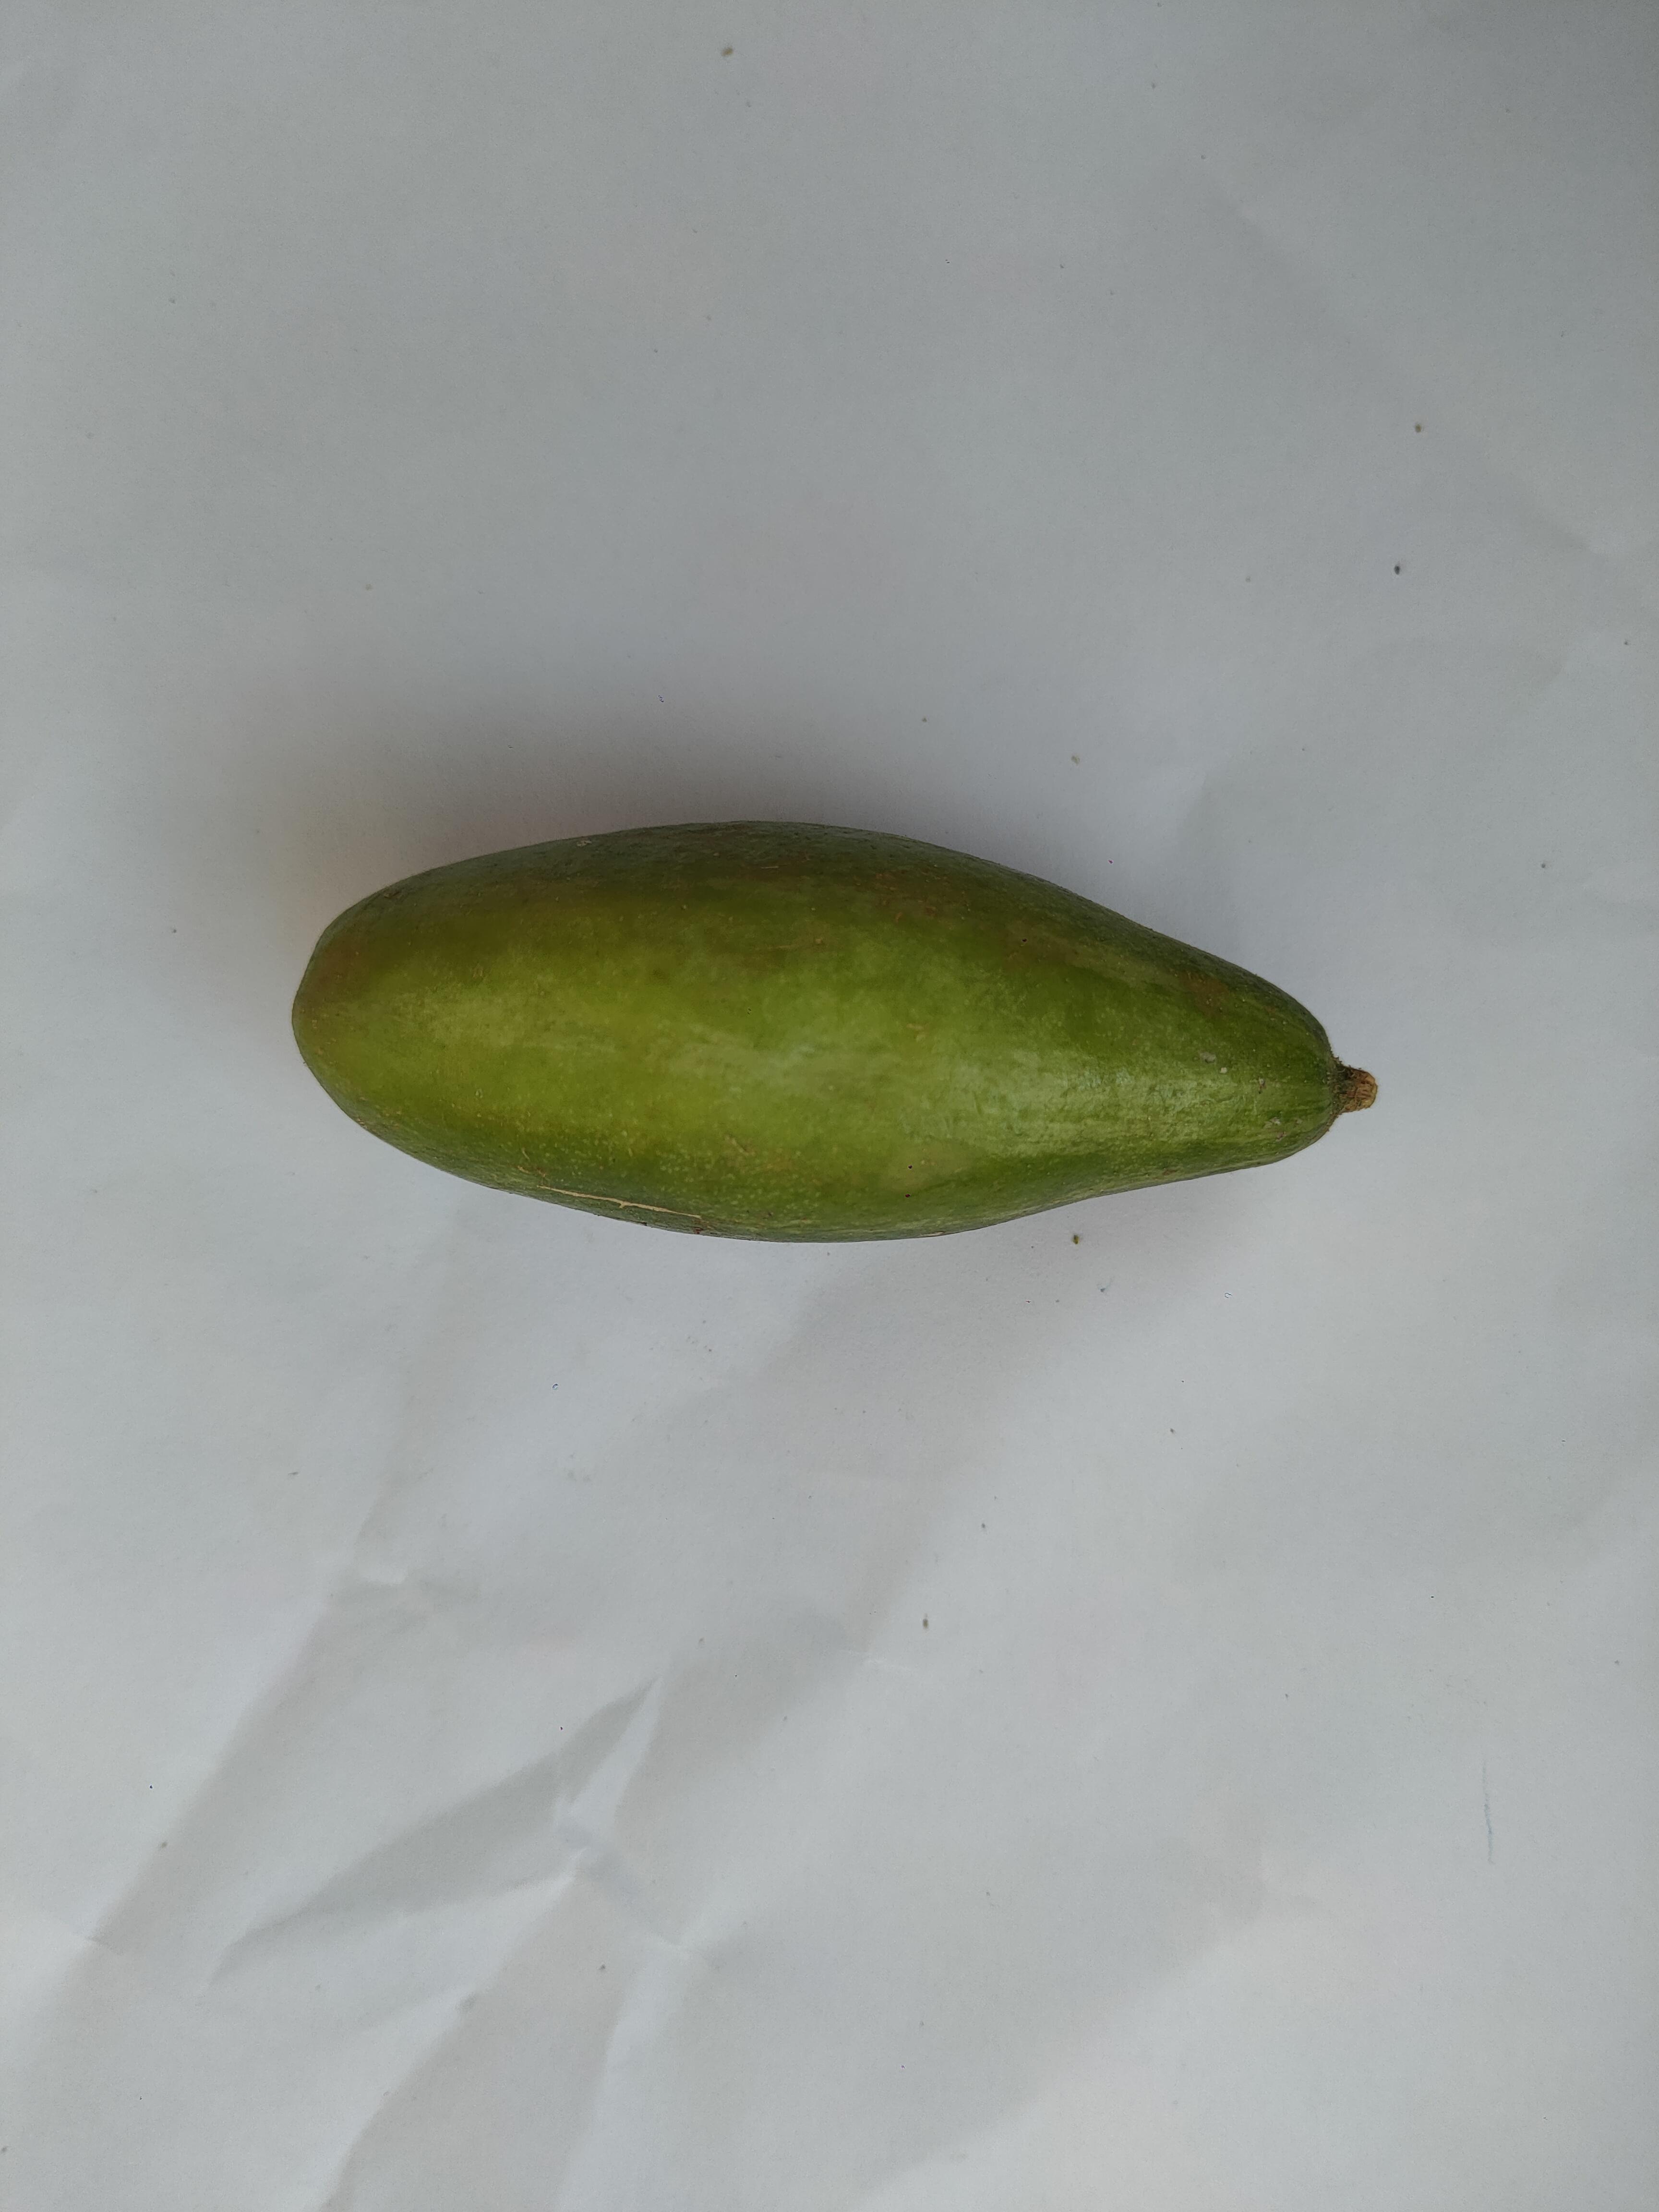
Label: Pointed gourd